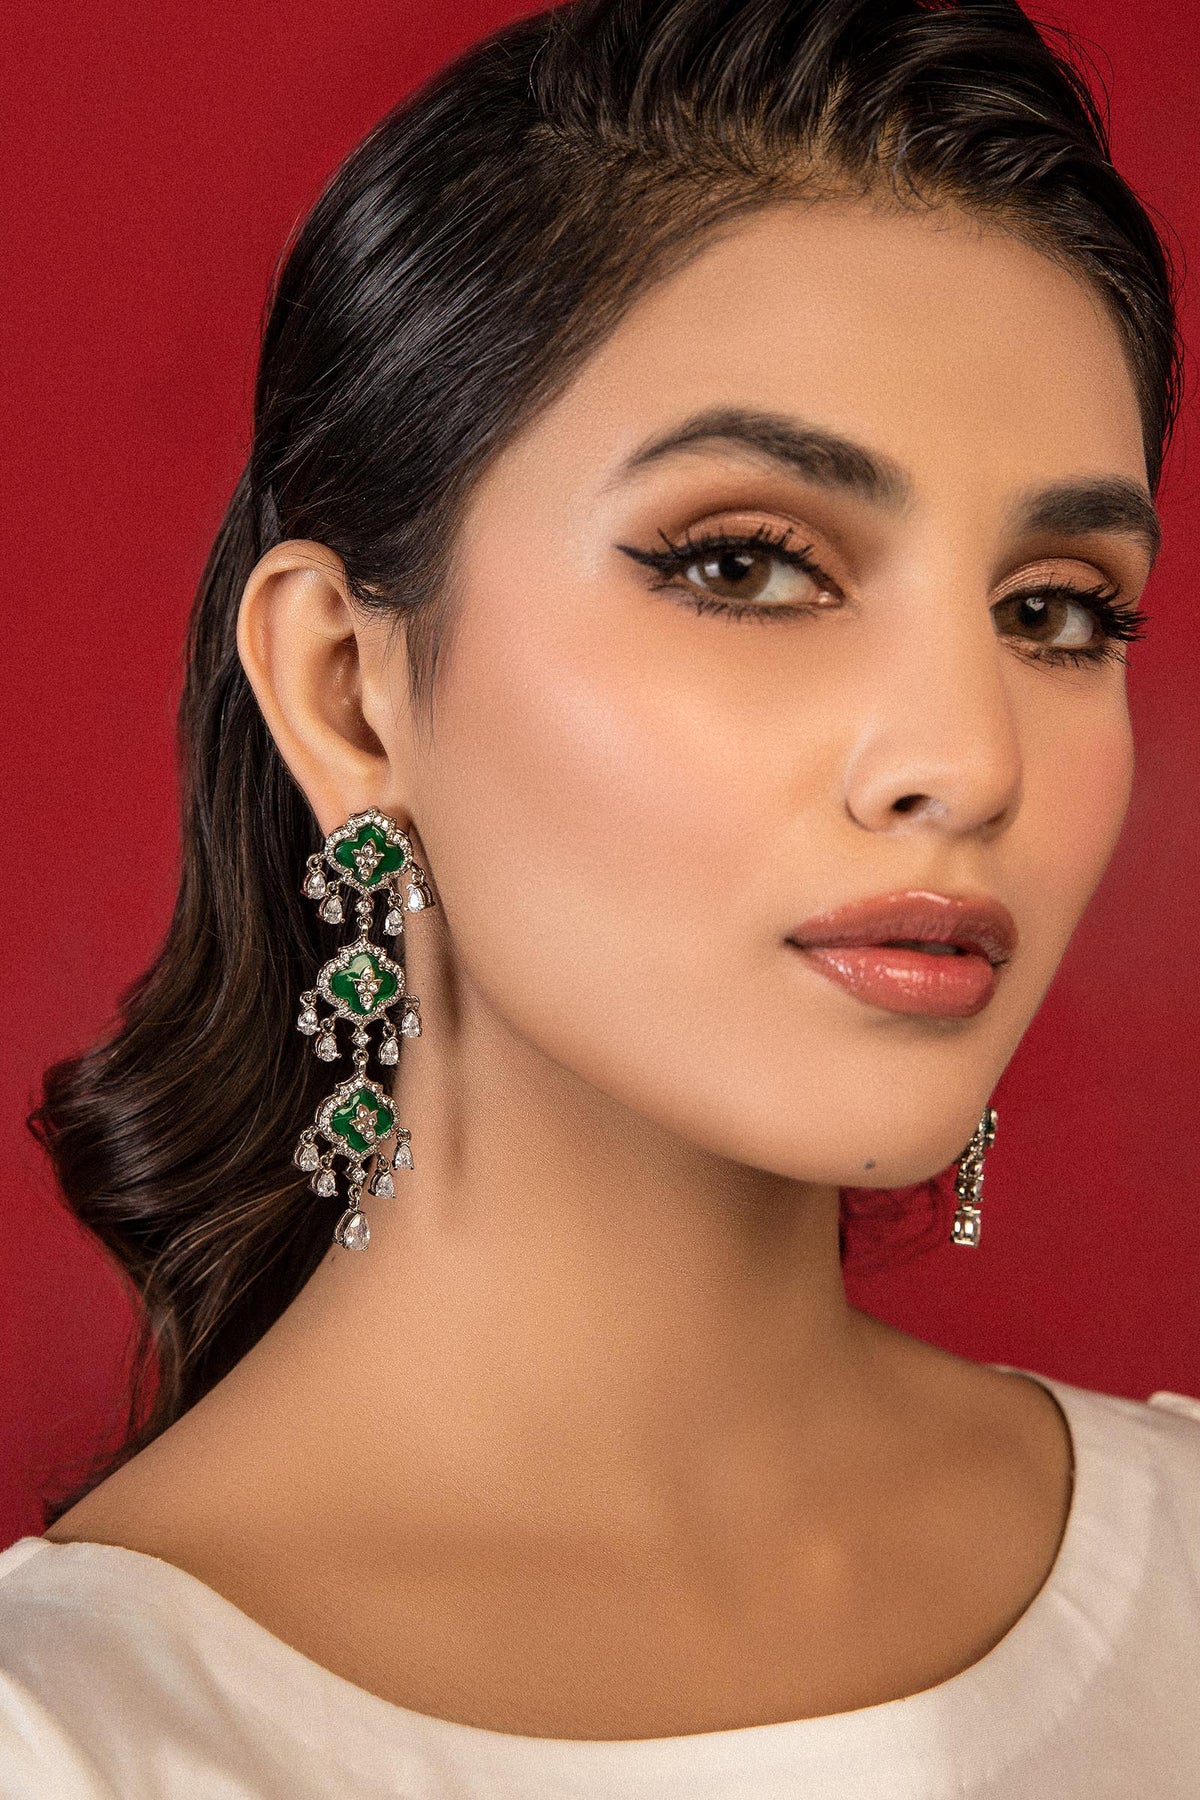
green kashmiri earring